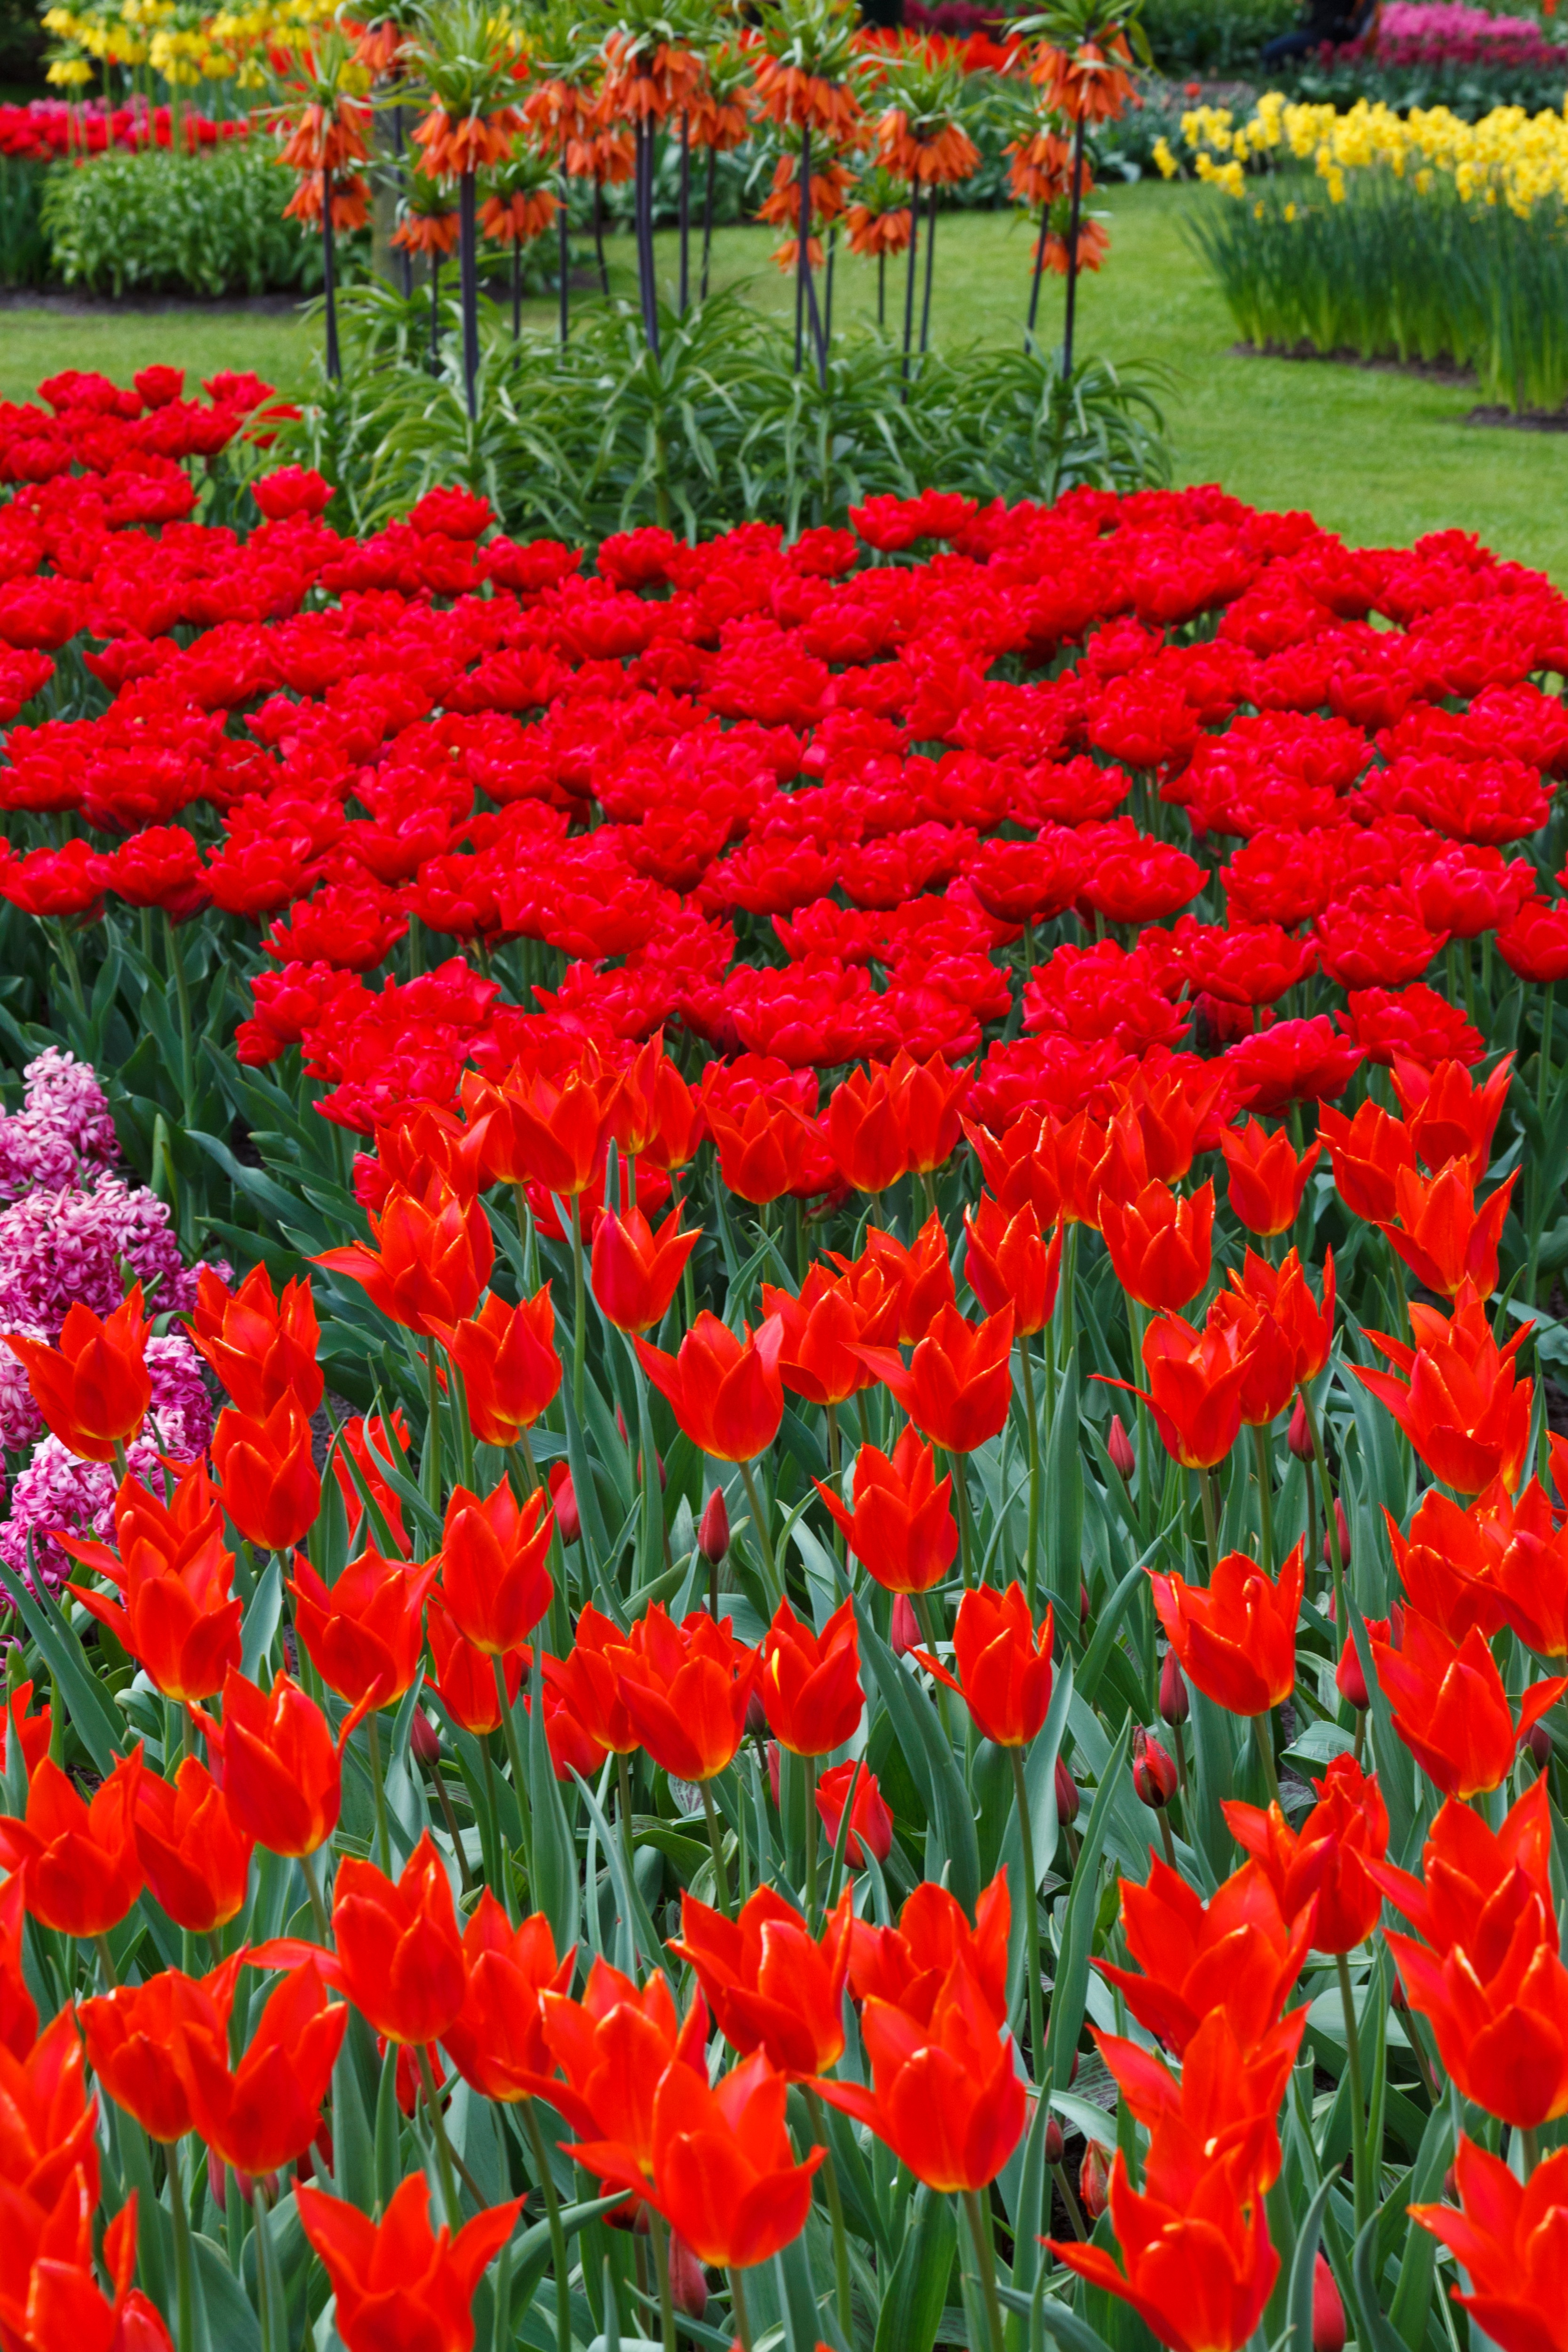
plant, field, flower, petal, bloom, tulip, spring, green, red, color, fresh, colorful, garden, flora, flowers, holland, bed, beautiful, tulips, vibrant, flowering plant, lily family, annual plant, land plant